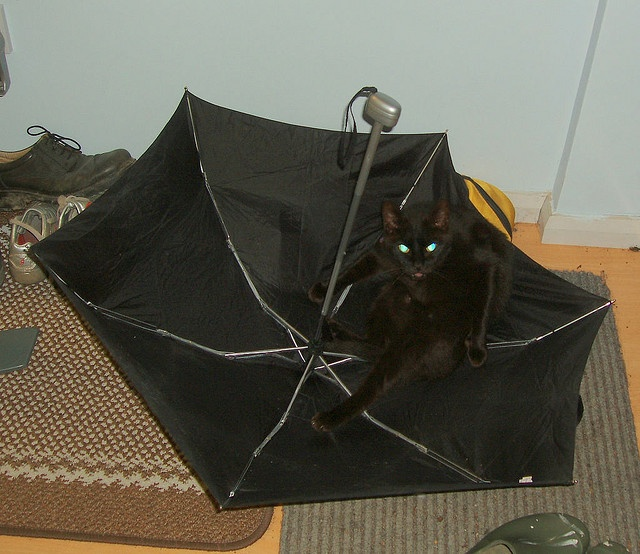
A cat stretches inside of an upside down umbrella.
A black umbrella upside down with a cat inside of it.
A fat black cat laying inside of an upside down umbrella.
A black cat sits on an upside down umbrella.
A black cat sleeping on top of a black umbrella.